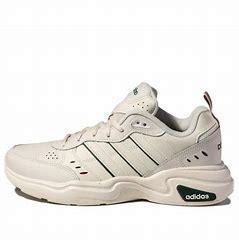
Brand: adidas
Model: NEO Strutter Athletic